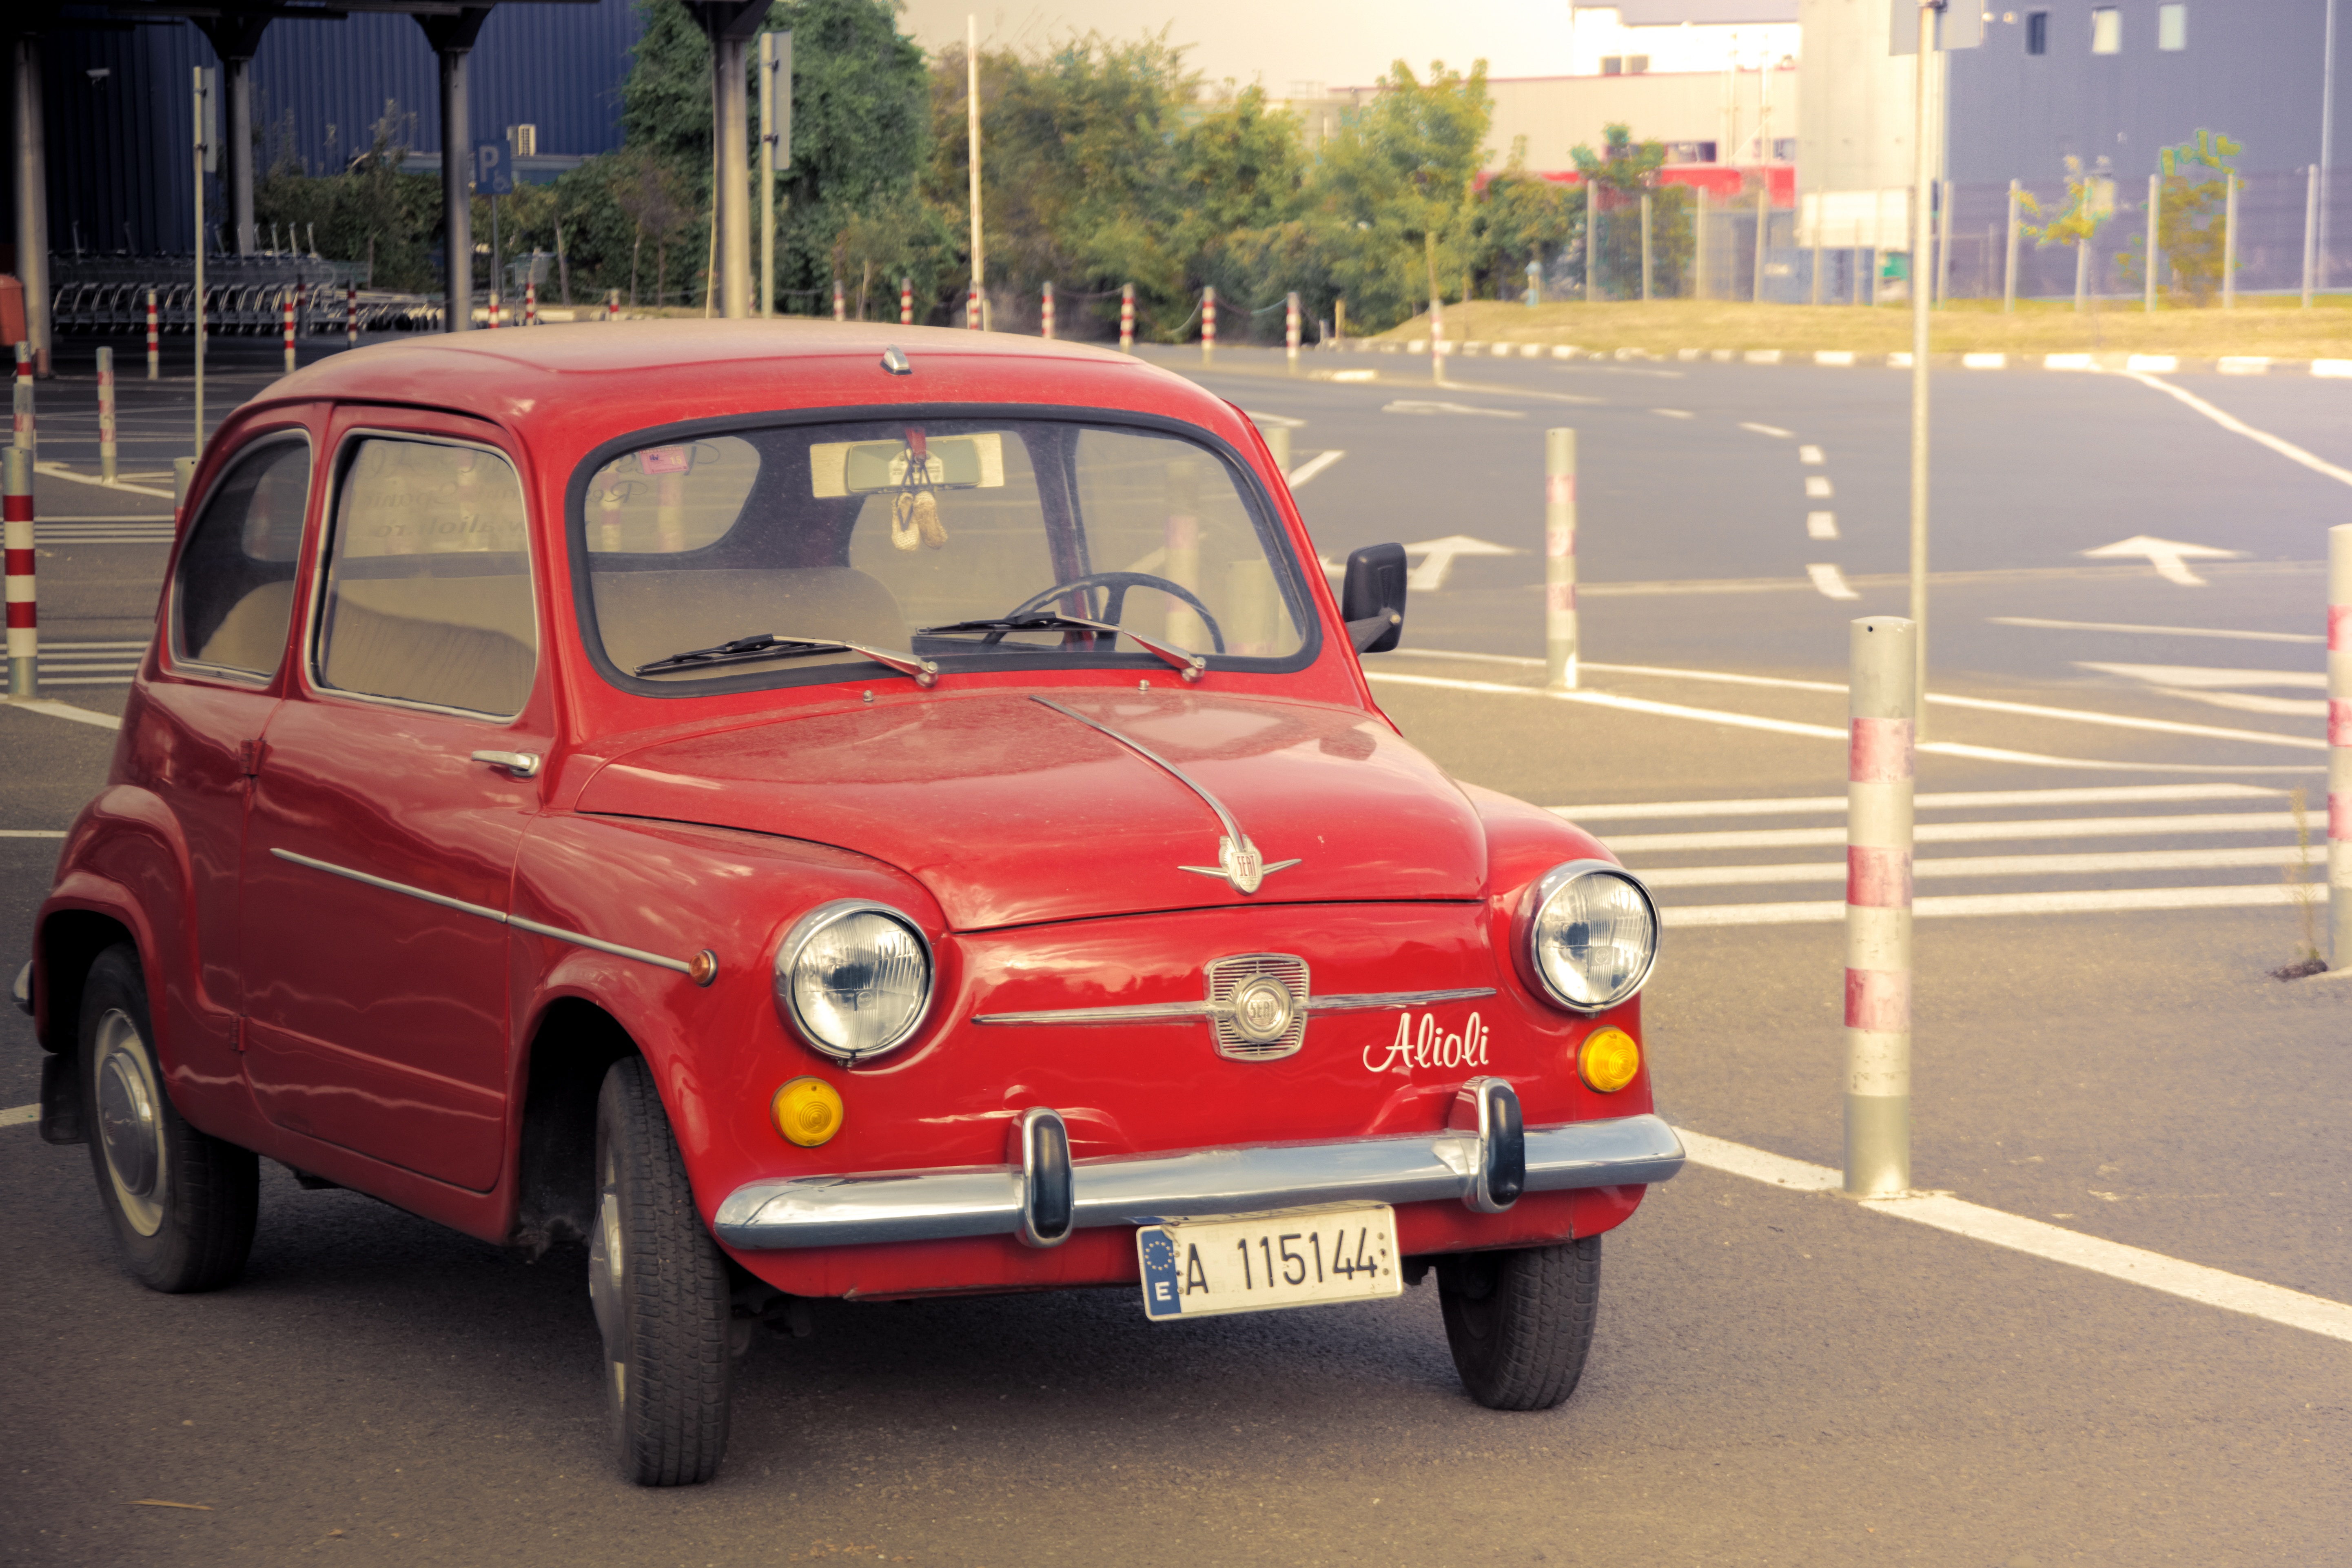
road, street, car, vintage, automobile, retro, old, transportation, transport, vehicle, auto, classic, antique car, city car, land vehicle, seat 600, automobile make, fiat 600